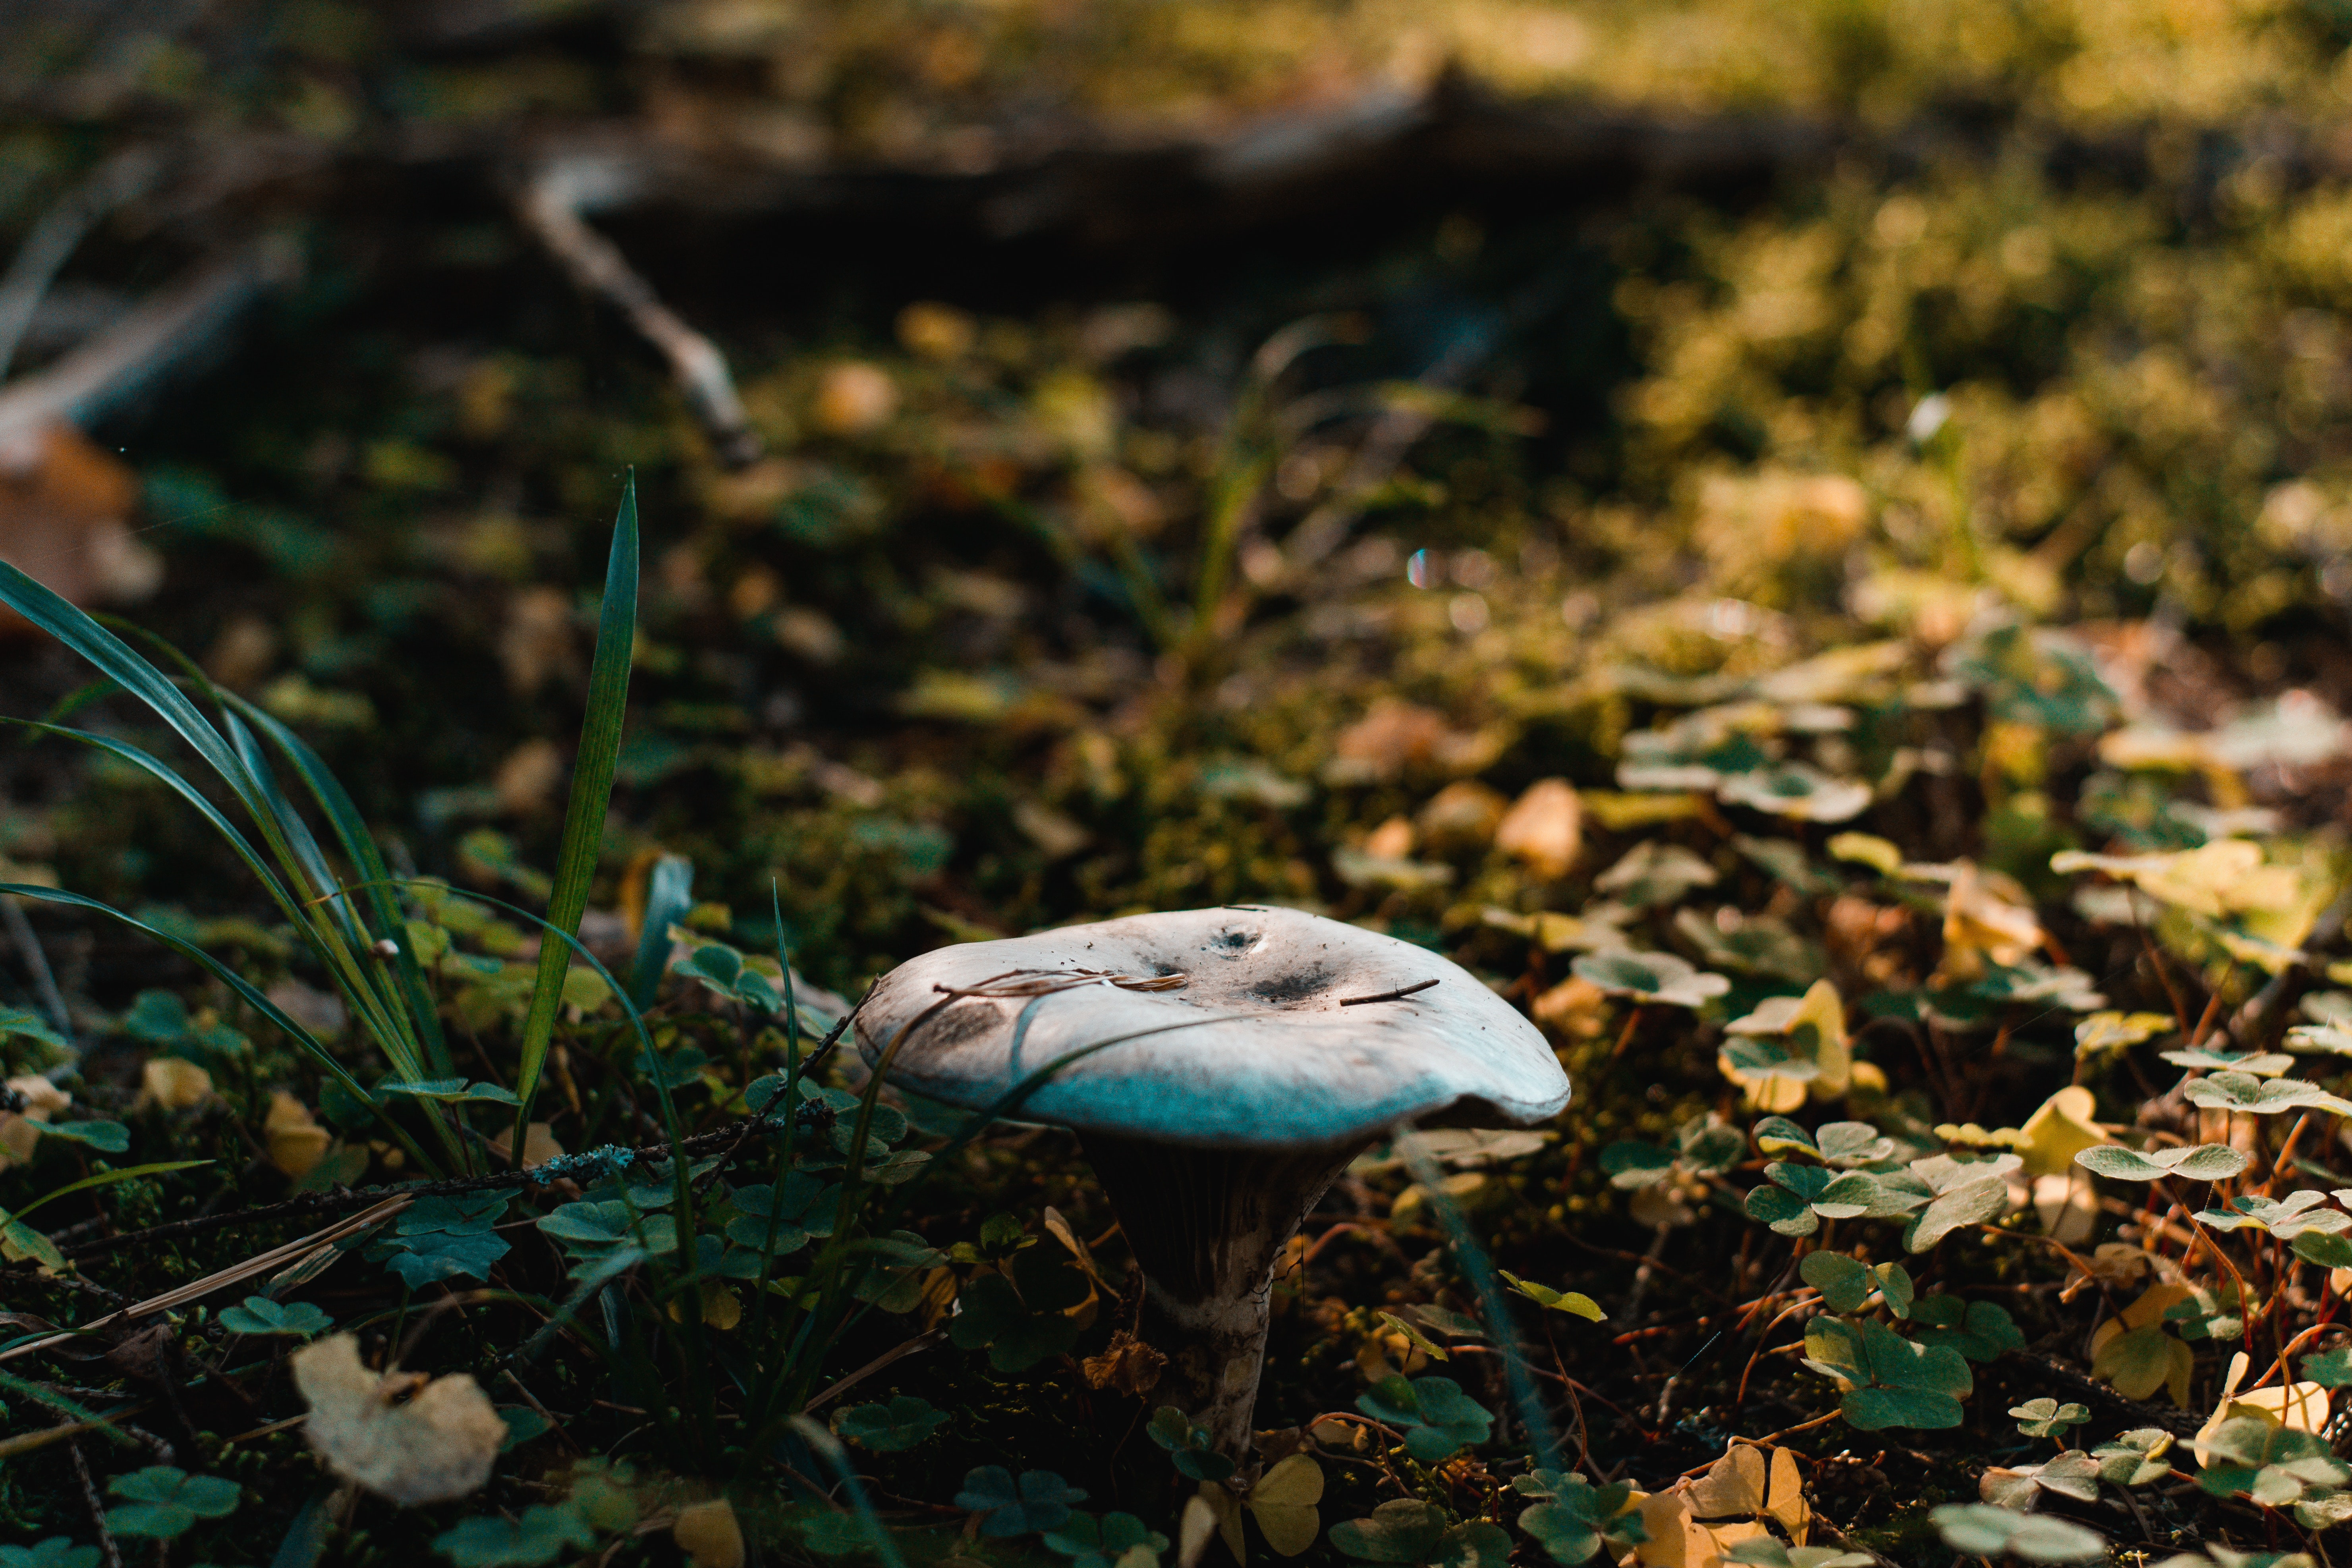
leaf, tree, grass, fungus, mushroom, plant, organism, agaricaceae, autumn, adaptation, forest, edible mushroom, soil, photography, wood, oyster mushroom, landscape, wildlife, Colorfulness, rock